Rizal Monument

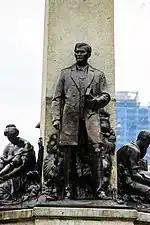
Detail of José Rizal's statue on the monument

There is also an official explanation of the meaning of the monument's details. The monument depicts Rizal in an overcoat holding a book, that has the title "NOLI ME TÁNGERE" inscribed. This is contrary to the usual representation of the book as a symbol of both the inscribed novel and its sequel El Filibusterismo, as well as Rizal's annotation of Antonio de Morga's Sucesos de las Islas Filipinas. The obelisk is usually taken to mean Rizal's masonic background while the three stars are said to stand for Luzon, the Visayas and Mindanao. The figures at the back of the monument, such as leaves and a pot, are said to symbolize the country's natural resources. The consensus is that the figures beside Rizal—a mother rearing her child and two young boys reading—signify family and education.